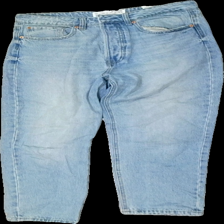
View: front
Type: Jeans
Category: Ladies
Brand: Not in the list
Brand text on label: Stradivarius
Colors: Blue
Material: 100% cotton
Cut: Regular
Size: 40
Season: All
Trend: Denim
Price range: 50-100
Recommended usage: Reuse